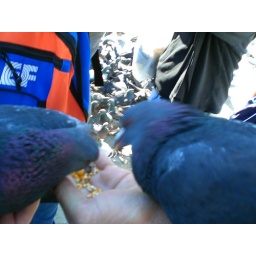
Pigeons in Venice, Italy with the unmistakable, orange blue EF Tours backpack in the background